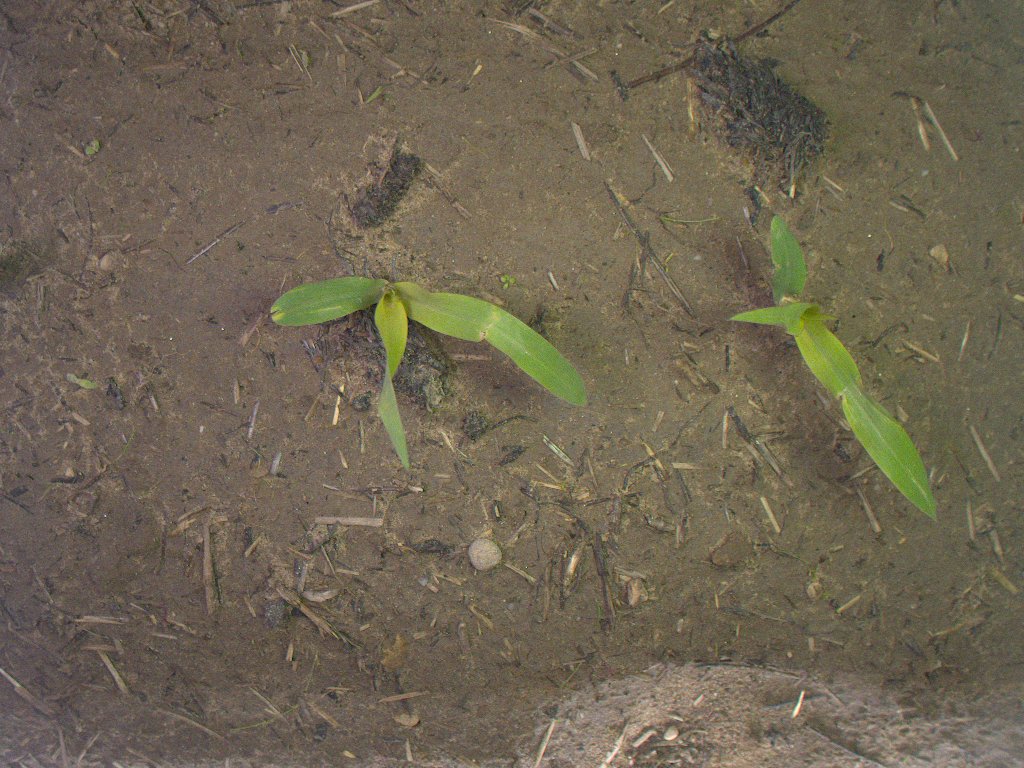
Crop: maize
Objects: maize, stem_maize, stem_maize, maize